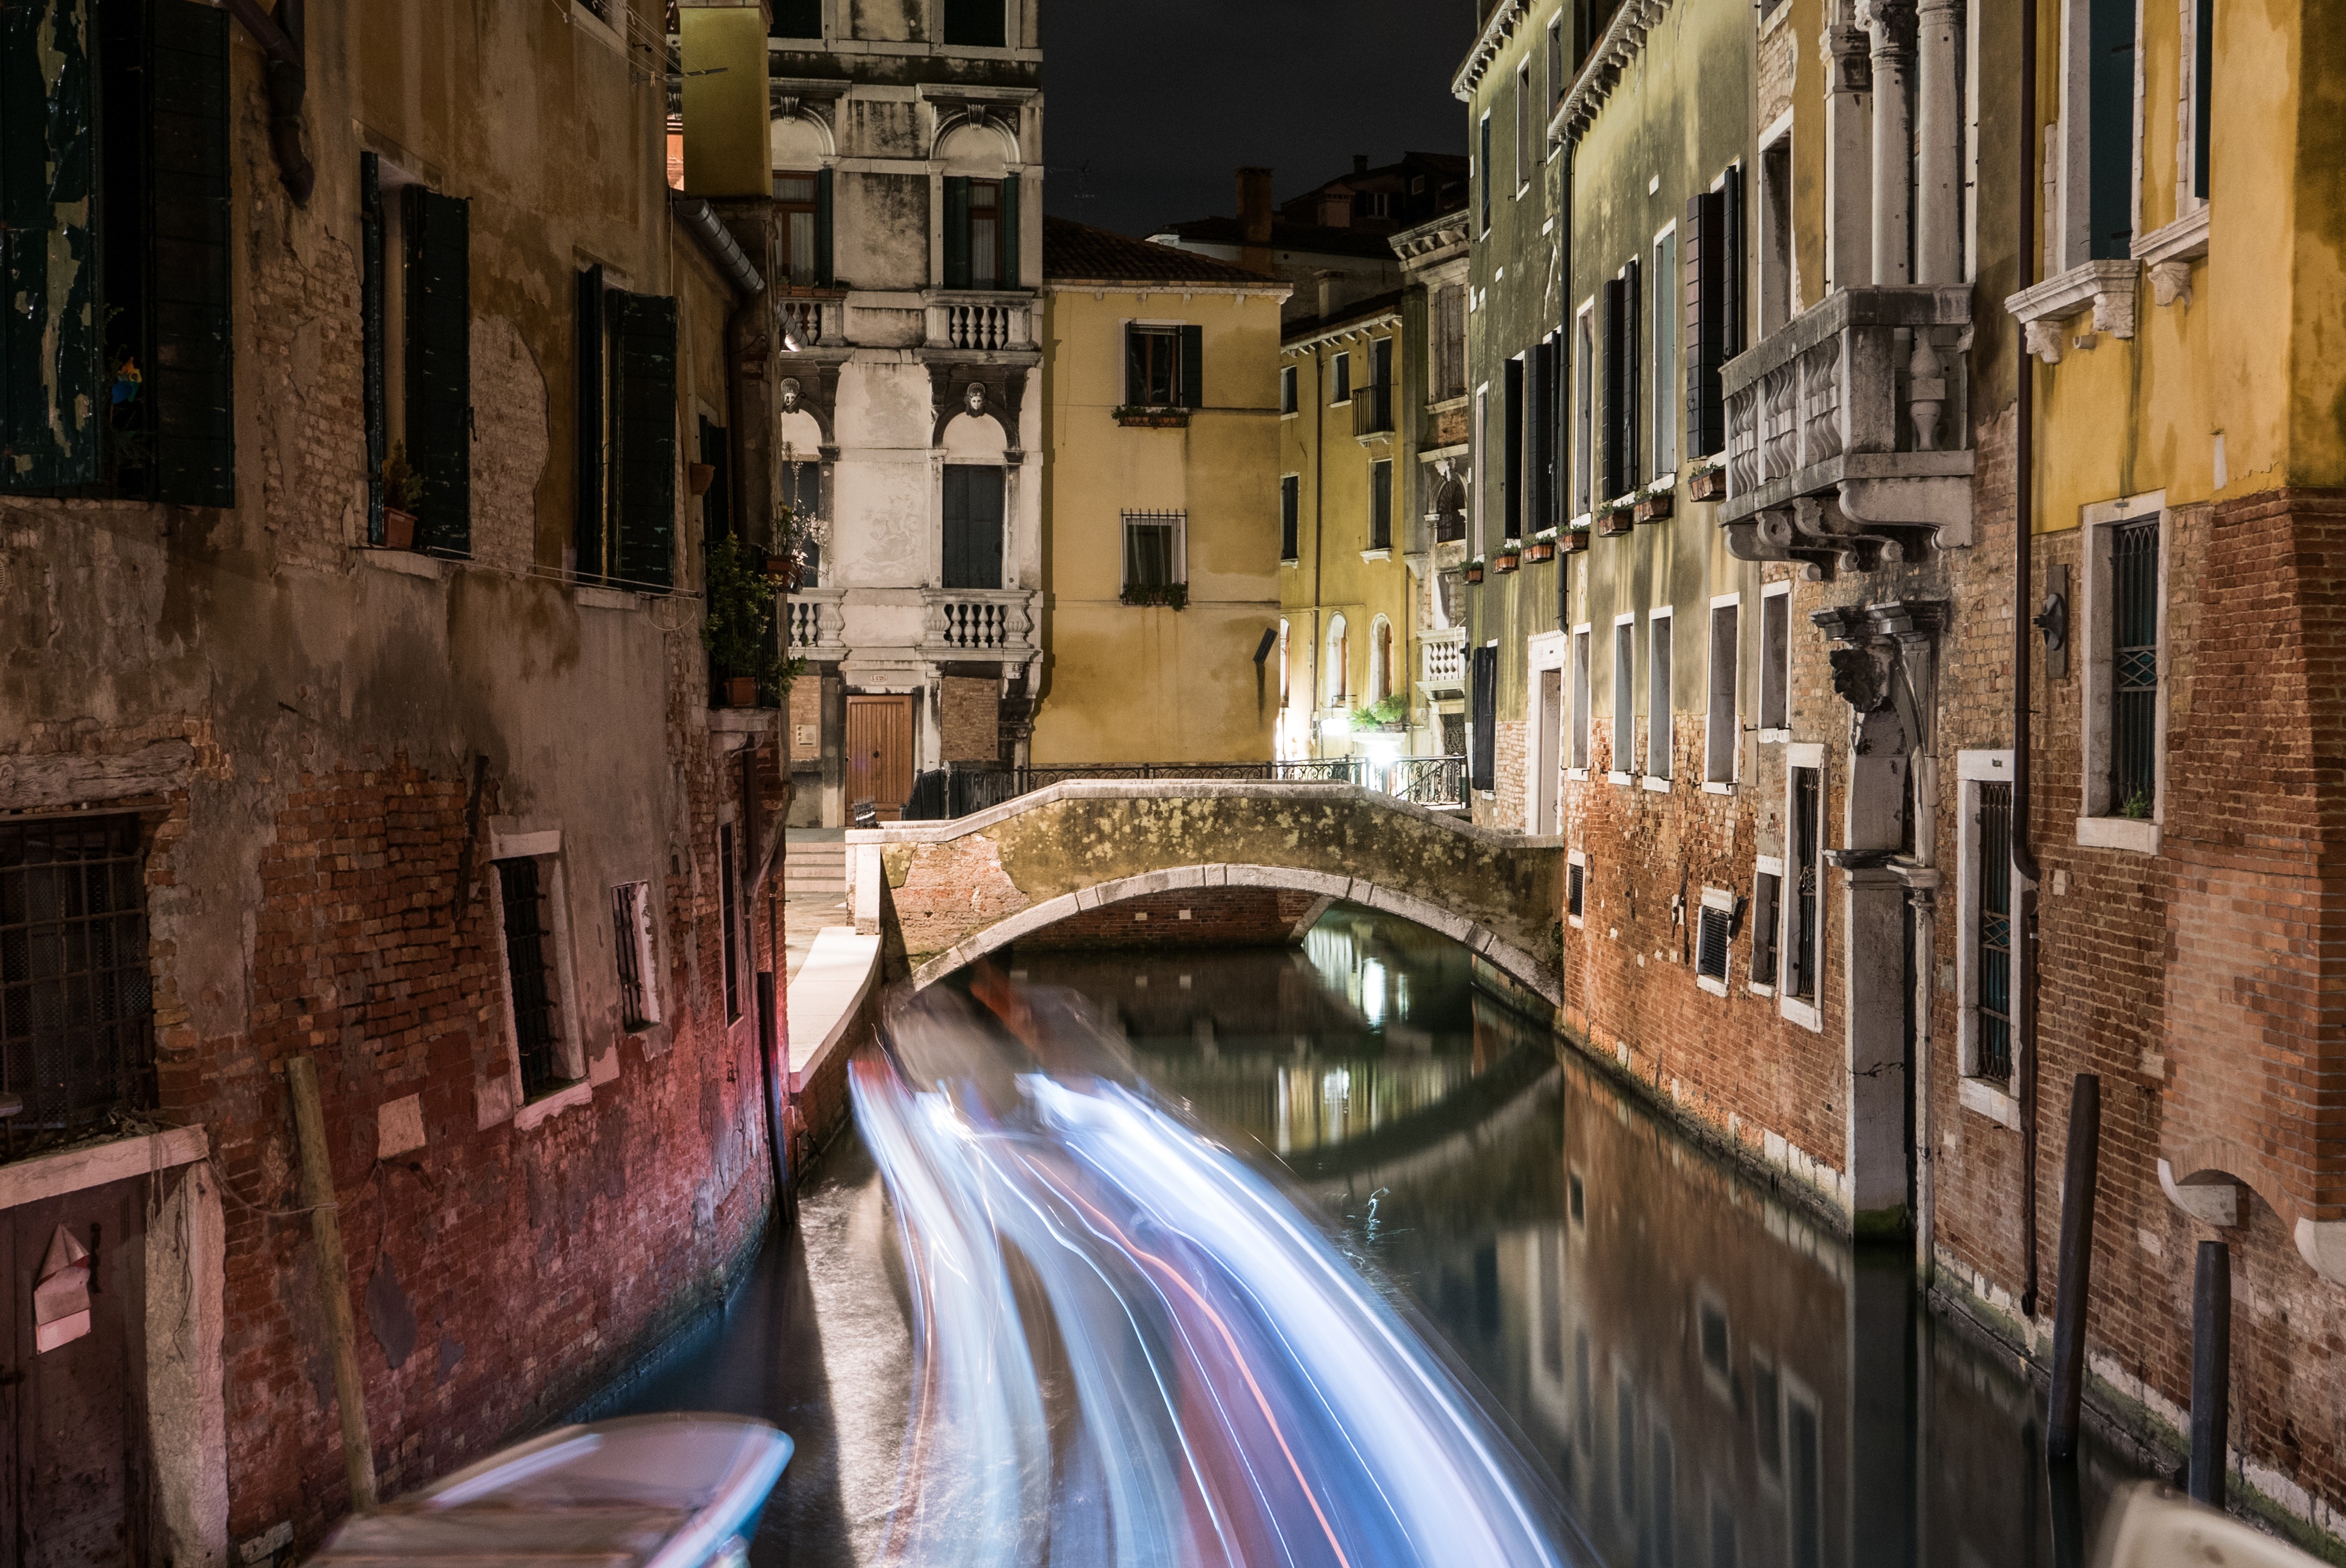
water, boat, bridge, street, night, town, alley, city, canal, cityscape, boot, italy, venice, lighting, long exposure, waterway, lights, homes, channel, mirroring, neighbourhood, night photograph, tracer, urban area, geographical feature, human settlement